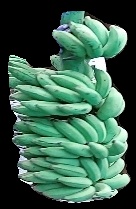
Variety: elakki-bale
Grade: grade1